M05

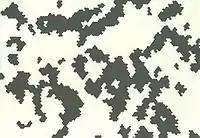
M05 Snow pattern

The snow pattern is a 2-colour version of the M05 woodland pattern. The pattern has been observed to disrupt a soldier's profile so that the new suit cannot be detected at a few dozens of meters' distance in dense snowfall.